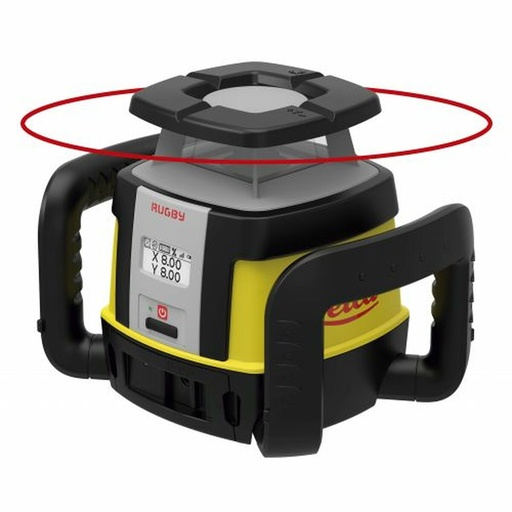
Rotationslaser-Nivelliergerät Leica Geosystems CLX300
Wenn Sie bei der Einrichtung ihres Heims Wert auf Details legen und bei Produkten, die Ihnen das Leben leichter machen, auf dem letzten Stand sein möchten, dann kaufen Sie Rotationslaser-Nivelliergerät Leica Geosystems CLX300 zum besten Preis. Art: Rotationslaser-Nivelliergerät Batterietyp: Li-Ion Präzision: ± 1,5 A 30 M MM Reichweite: 1350 M IP-Klassifizierung: IP68 General Product Safety Regulations information: LEICA GEOSYSTEMS, S.L. C/ Nicaragua 46, 5º 4 08029 - BARCELONA +491738646105 info.comercial@leica-geosystems.com www.leica-geosystems.com/
Brand: Leica Geosystems
Category: Hardware > Tools > Measuring Tools & Sensors > Levels > Laser Levels > Rotary Laser Levels